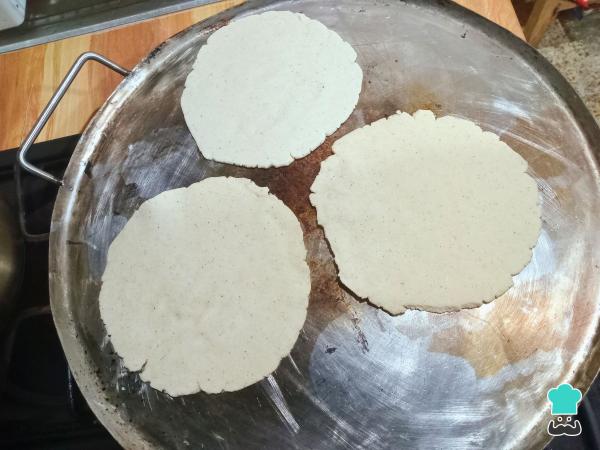
Calienta un comal o sartén previamente engrasado con un poco de manteca de cerdo y cocina las tortillas hasta que tomen un color ligeramente dorado por ambos lados. Un indicador importante para saber que están listas, es que las tortillas se inflan por si solas.Truco: recuerda no dorarlas de más para permanecer flexibles para formar las quesadillas.